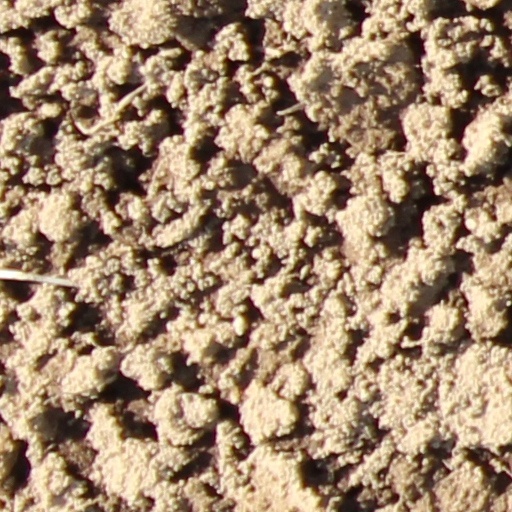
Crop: wheat